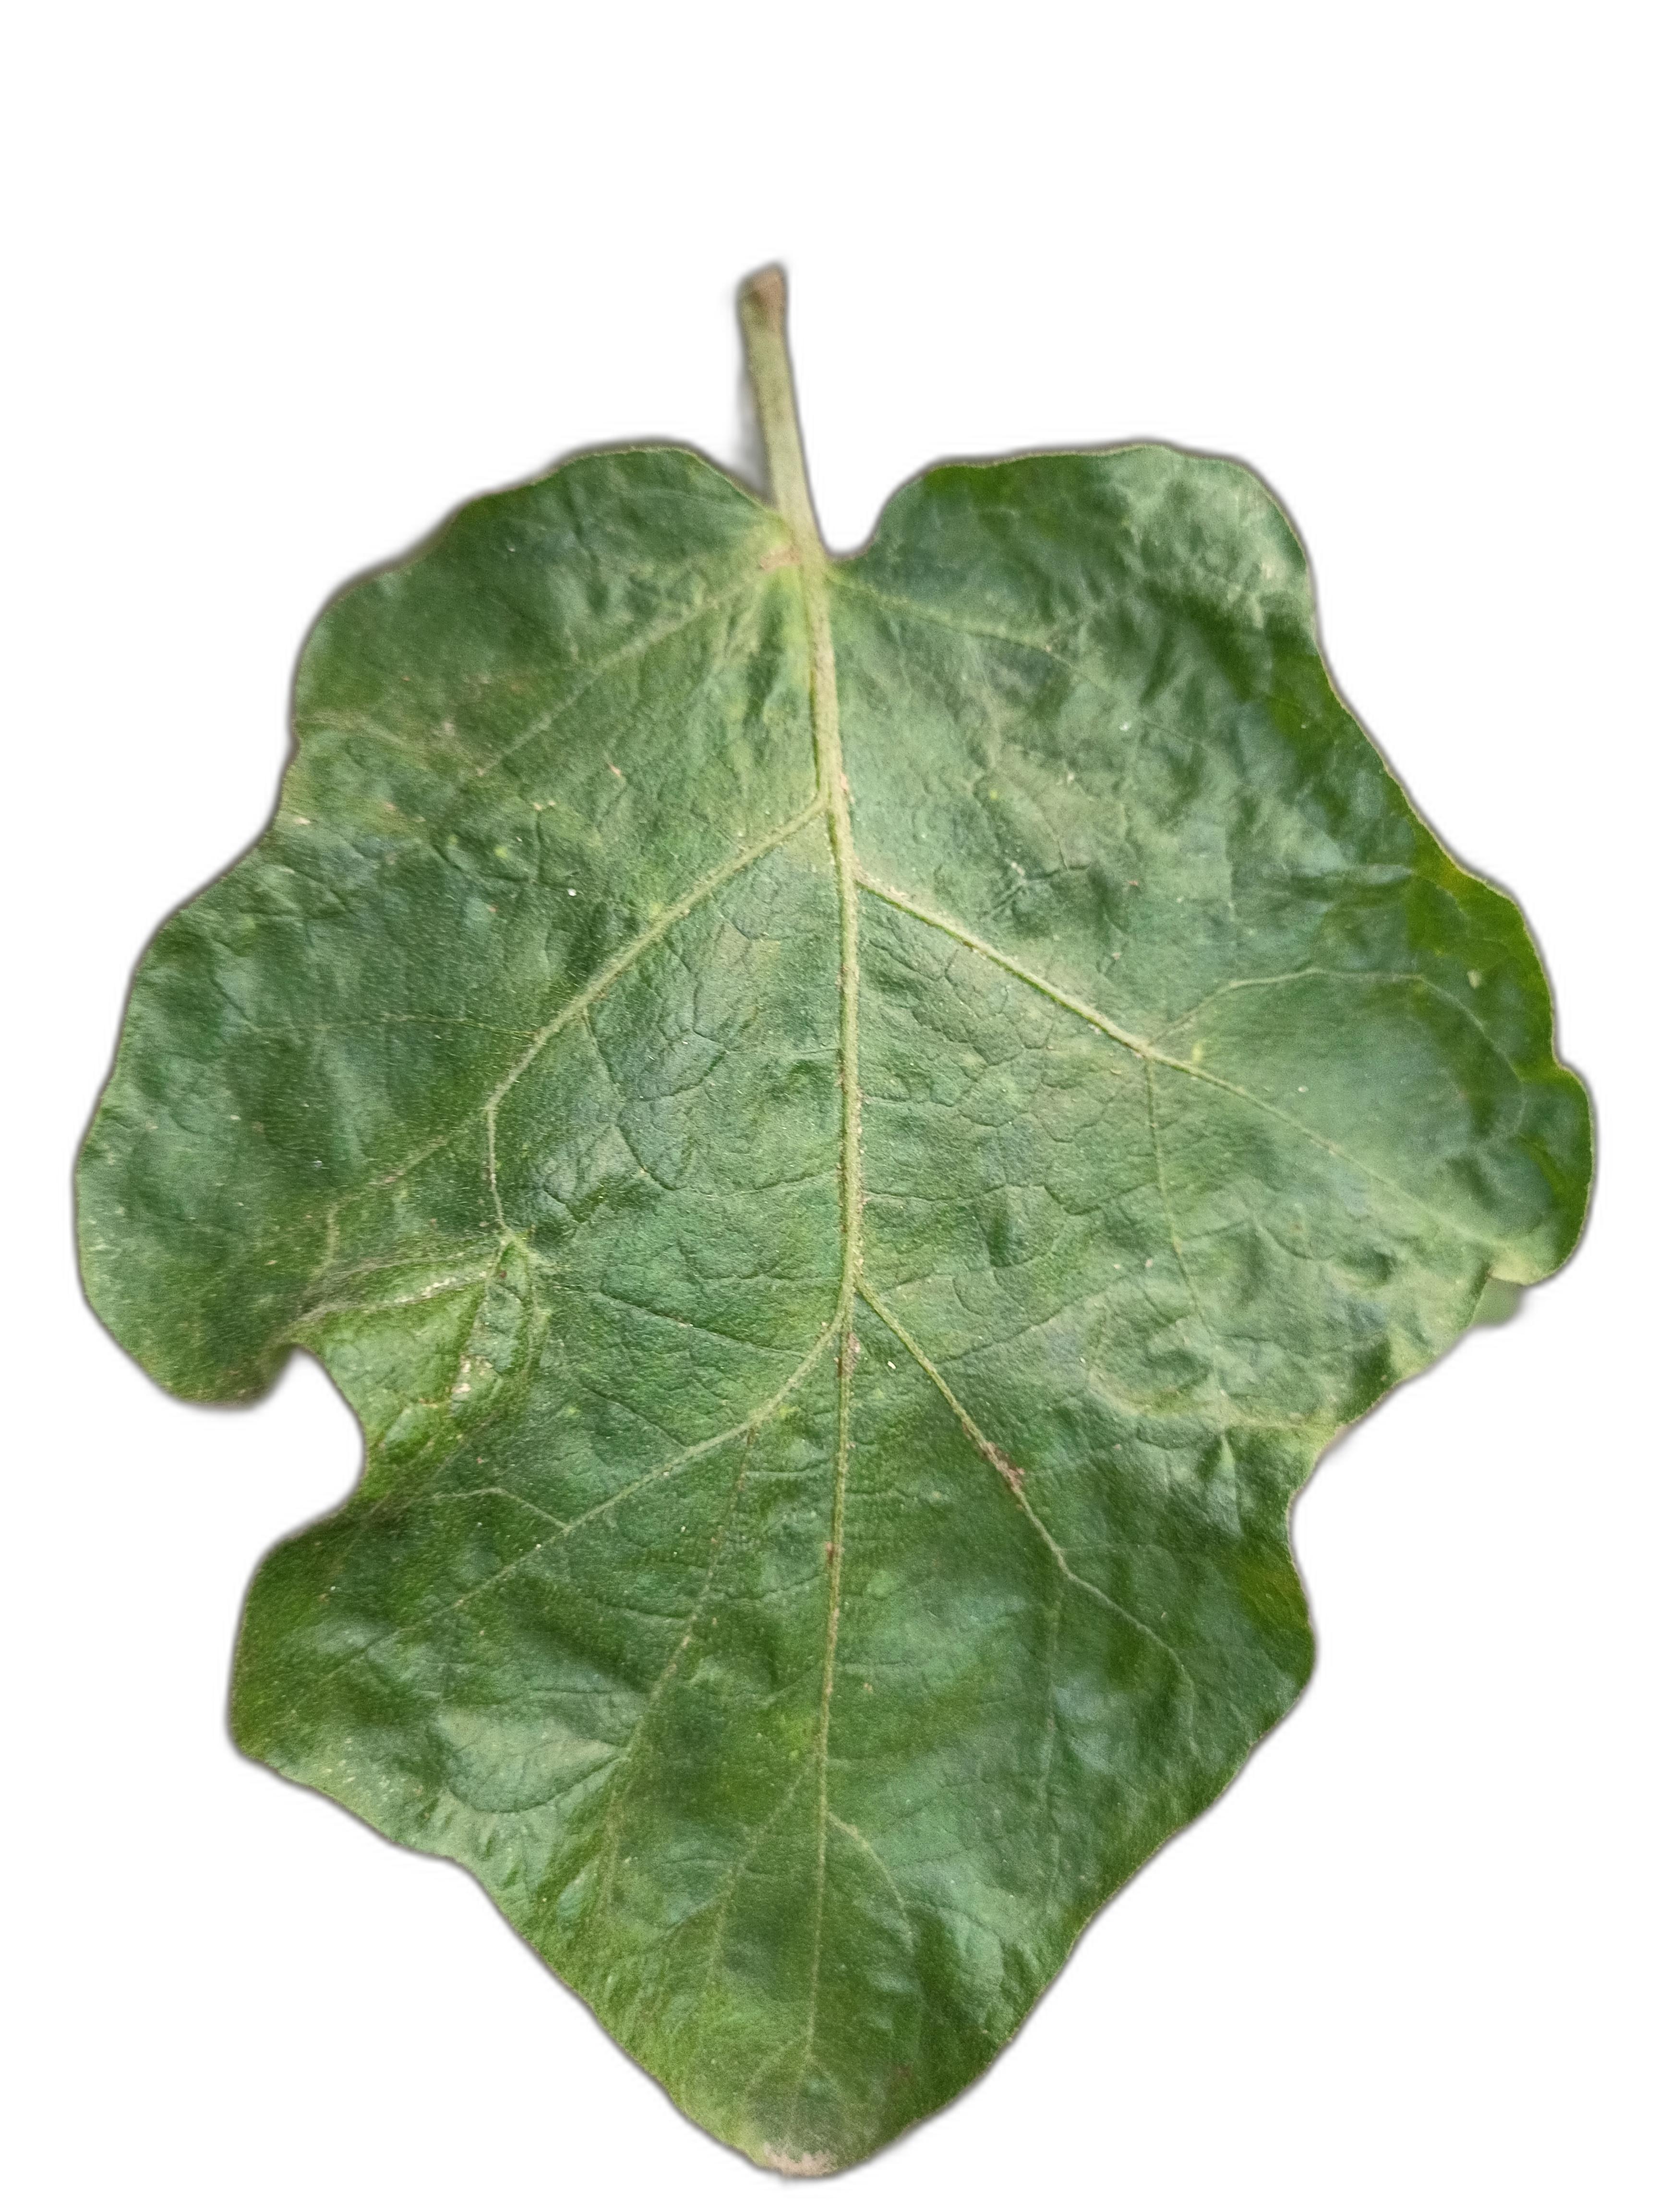
Label: Mosaic Virus Disease